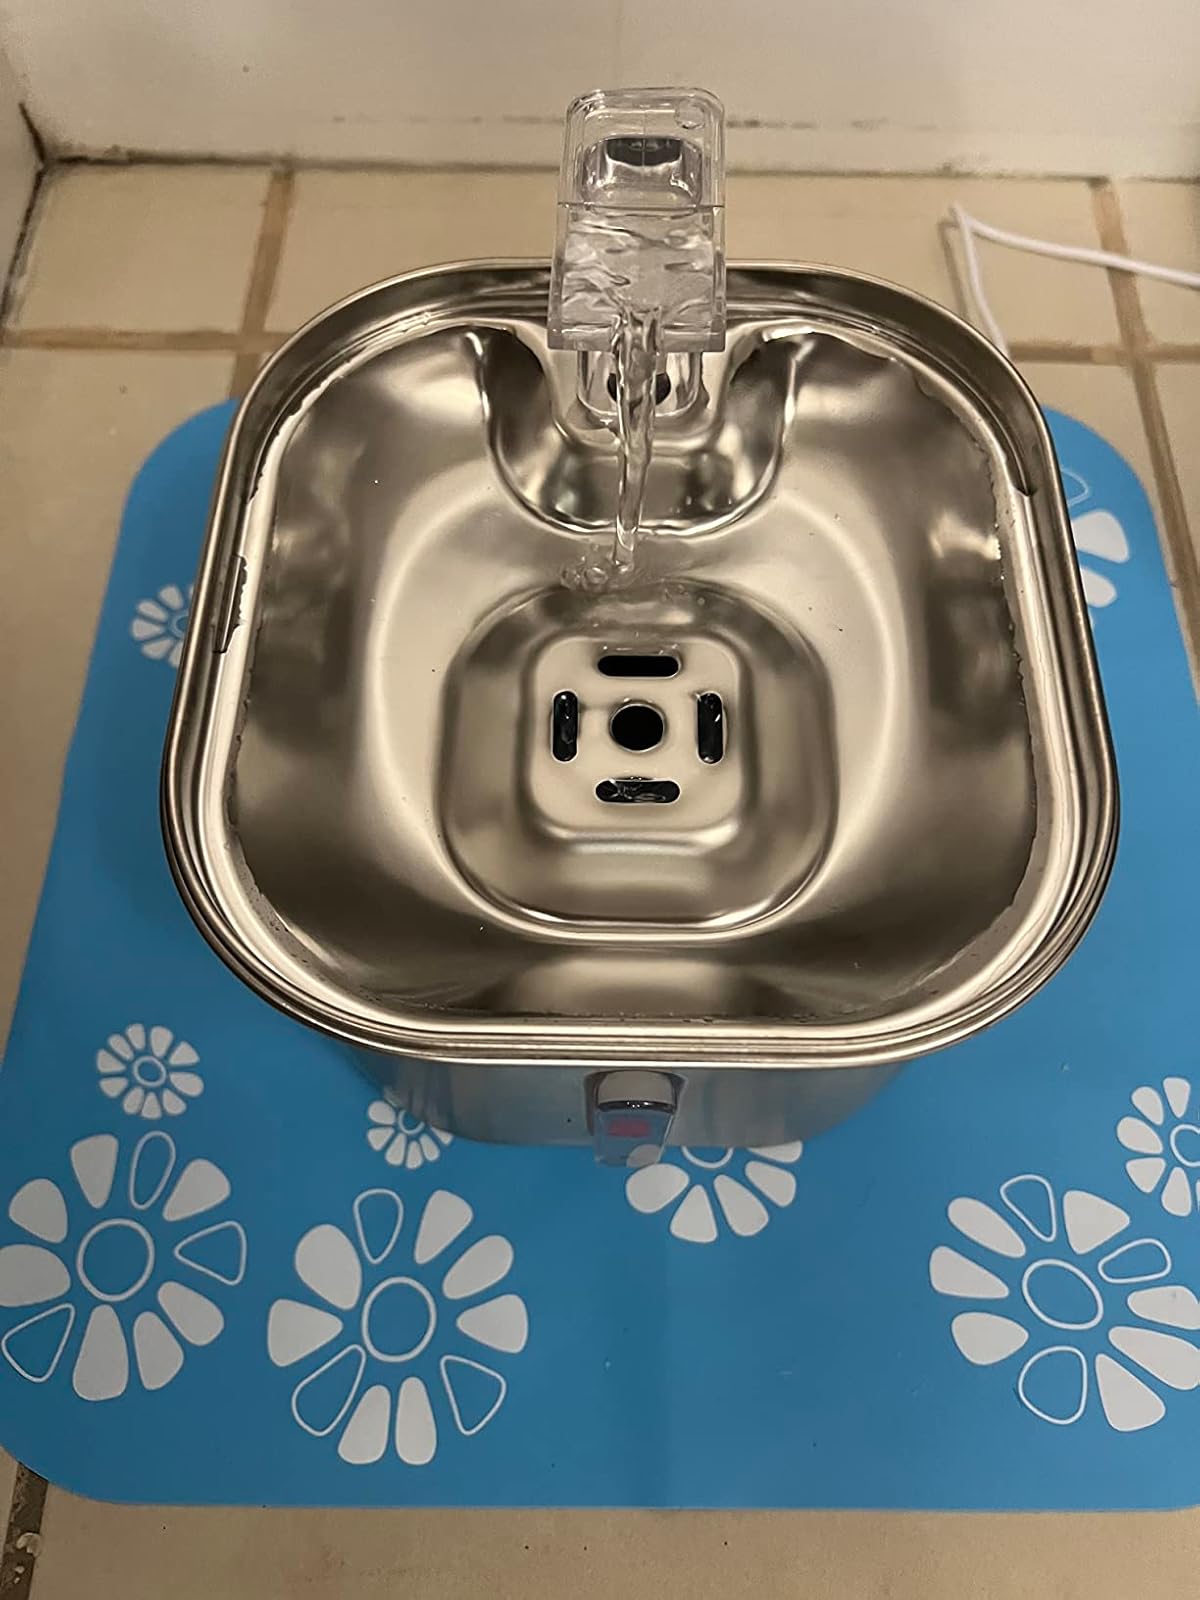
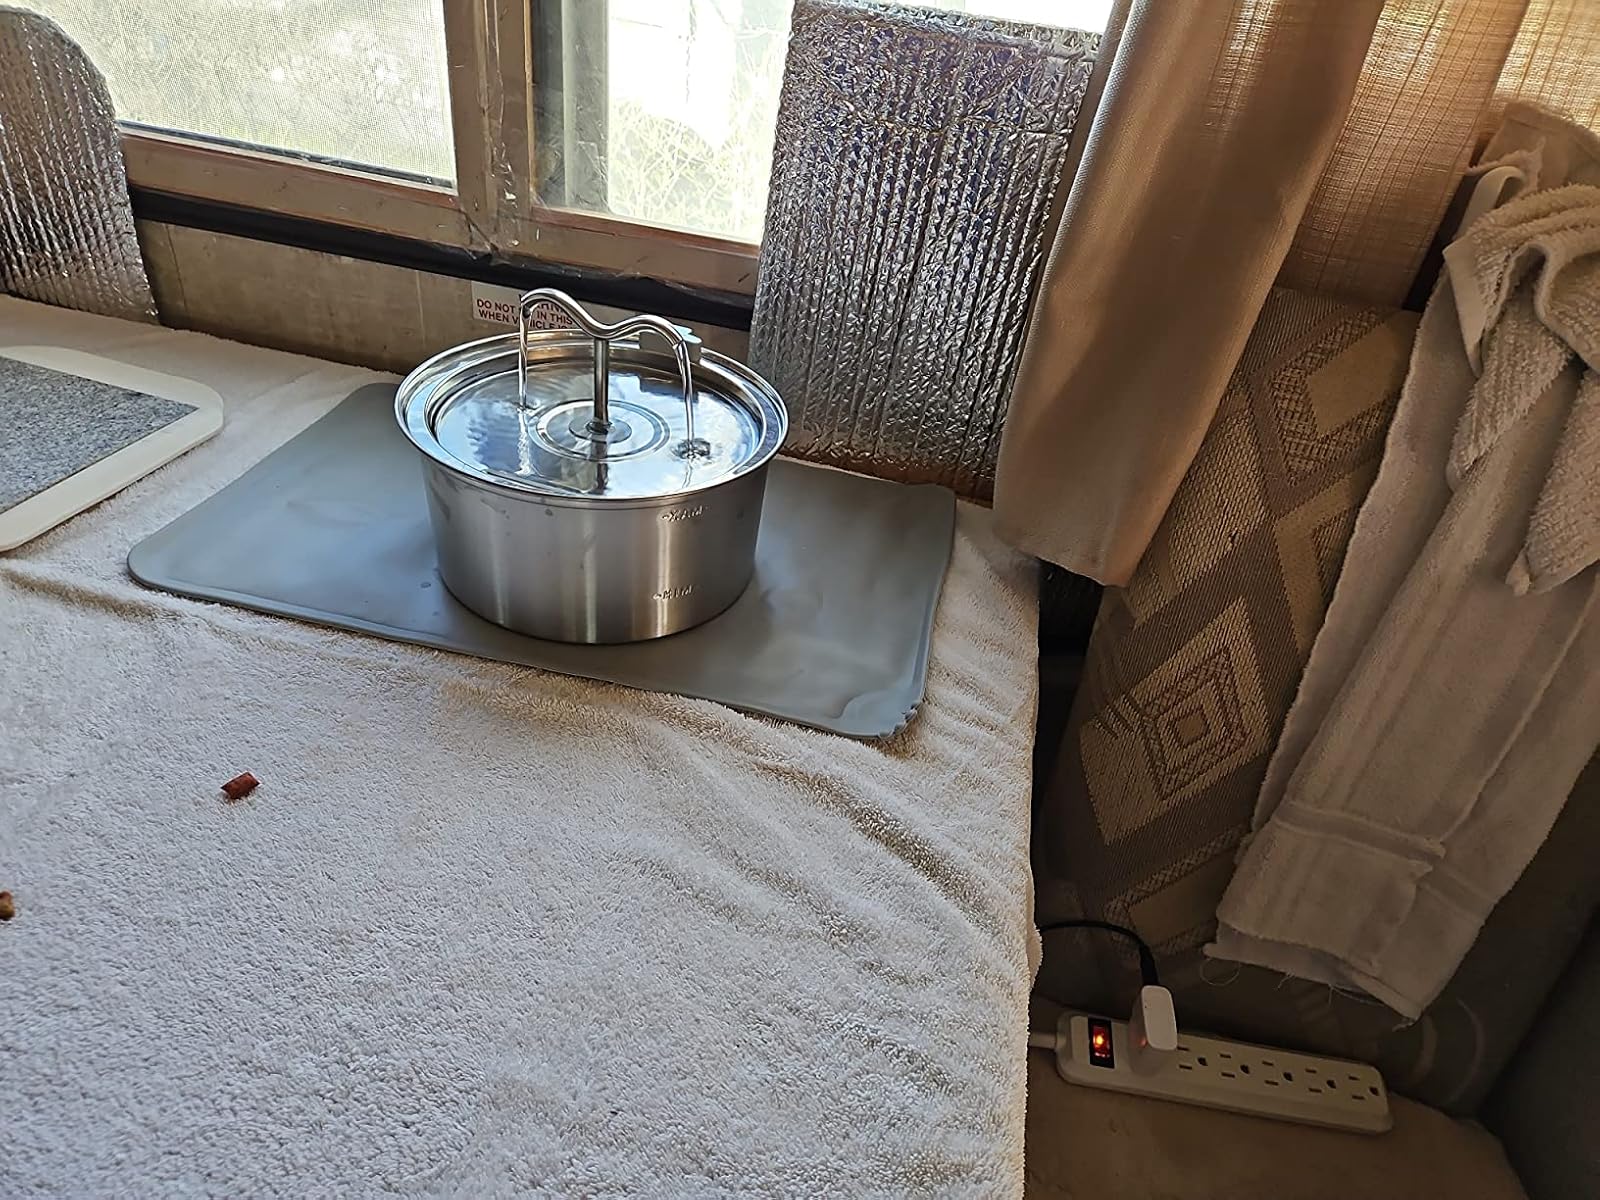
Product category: items_bowl
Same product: no